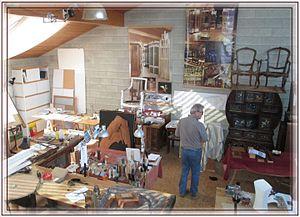
Denis Bruyère dans l'Atelier de Sassor (2014)
Denis Bruyère, né en 1957, est un ébéniste créateur et sculpteur ornemaniste belge.